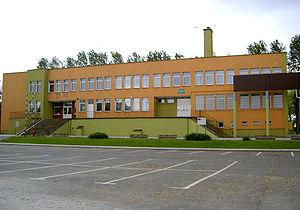
Potok Górny est un village polonais de la gmina de Potok Górny dans le powiat de Biłgoraj de la voïvodie de Lublin dans l'est de la Pologne.
Le powiat de Biłgoraj est un powiat de la voïvodie de Lublin, dans le sud-est de la Pologne.